Lüneburg Kalkberg

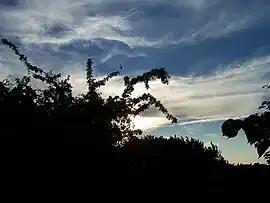
View from the Lüneburg Kalkberg at sunset

The Kalkberg is made up largely of gypsum (calcium sulphate) and comes from sediments that were deposited there around 250 million years ago by the Zechstein Sea. More recently (in geological terms), smaller disturbances have allowed the less dense Zechstein salts to flow together and force their way upwards into the younger, overlying rocks. Today these salts are near the Earth's surface. Through this process, the more geologically-recent layers of rock around the rising mass of salt were deformed, shattered, and lifted; the initially horizontally-lying layers of salt were tilted and folded as they were rose upwards. Near the surface, the resulting salt dome was leached by groundwater, so that only the less readily-soluble elements remained behind, such as carbonates and sulphates. These are the compounds that make up the Kalkberg today, and can also be seen to protrude through the surface around Lüneburg.